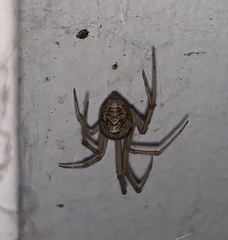
Species: Parasteatoda_tepidariorum